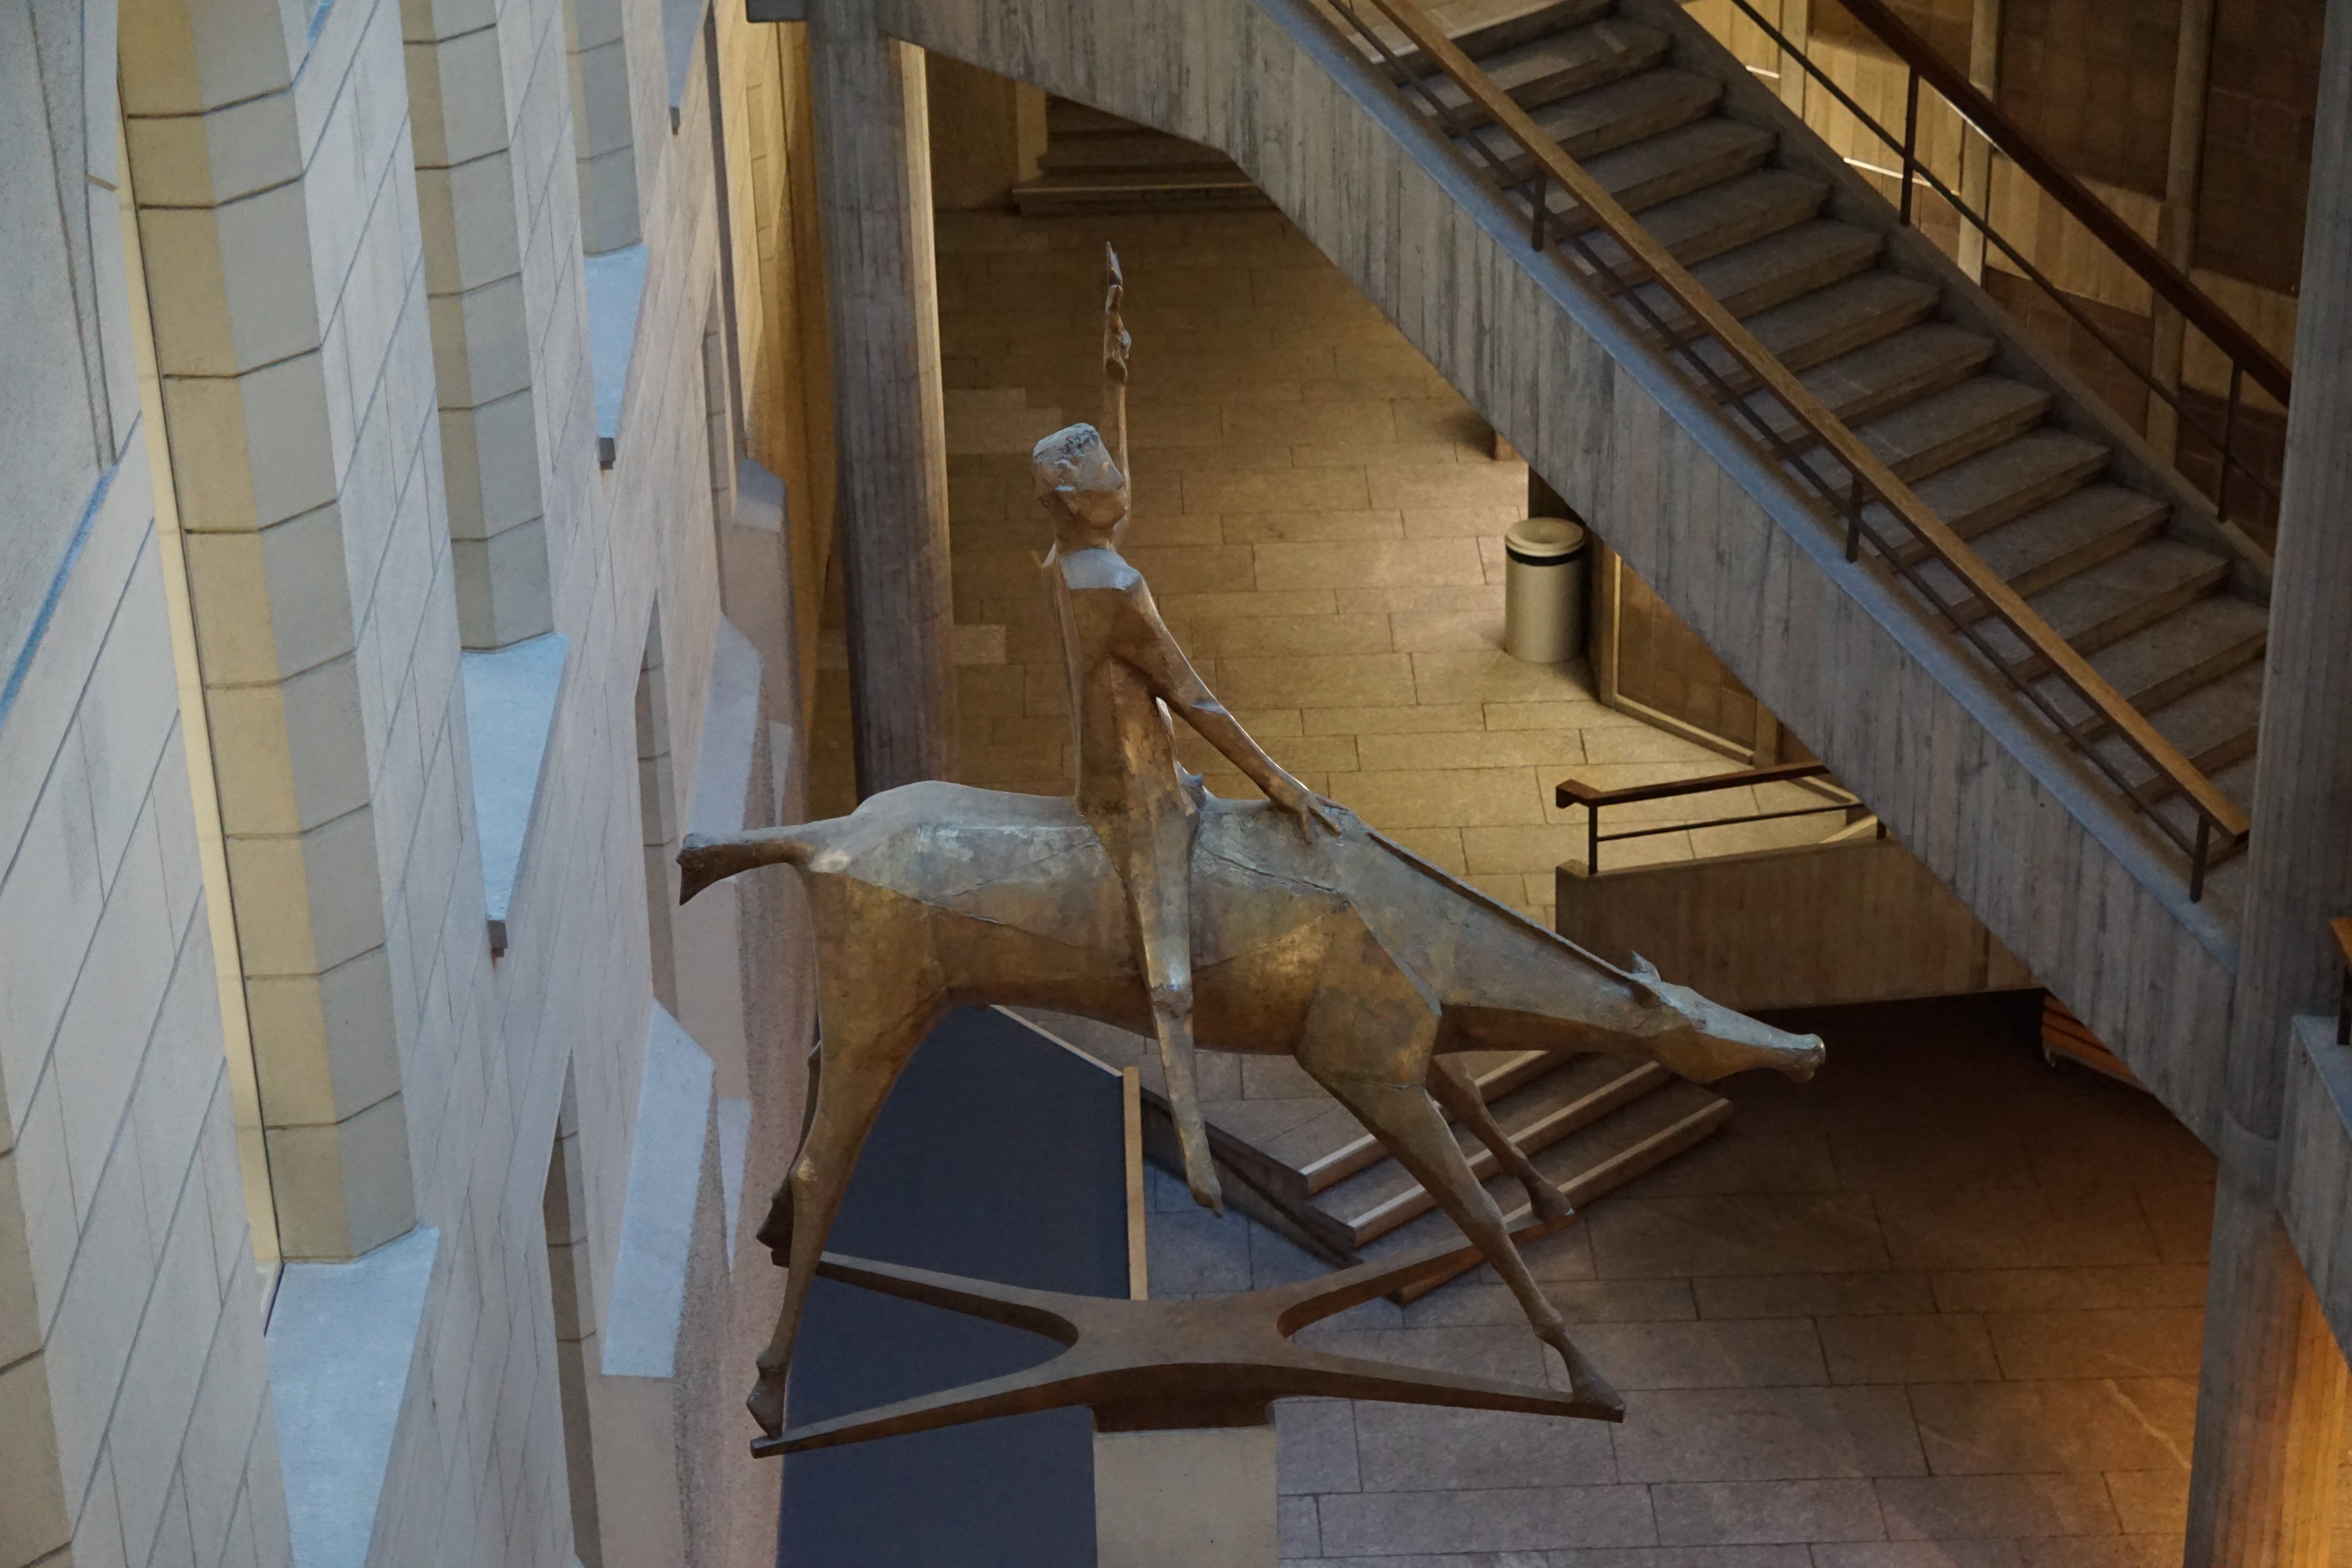
architecture, wood, house, floor, building, wall, statue, horse, facade, ride, steep, modern, sculpture, art, figure, study, stairs, university, zurich, learn, tourist attraction, reiter, depend, eth